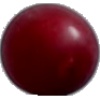
Label: Cherry Wax Red 1